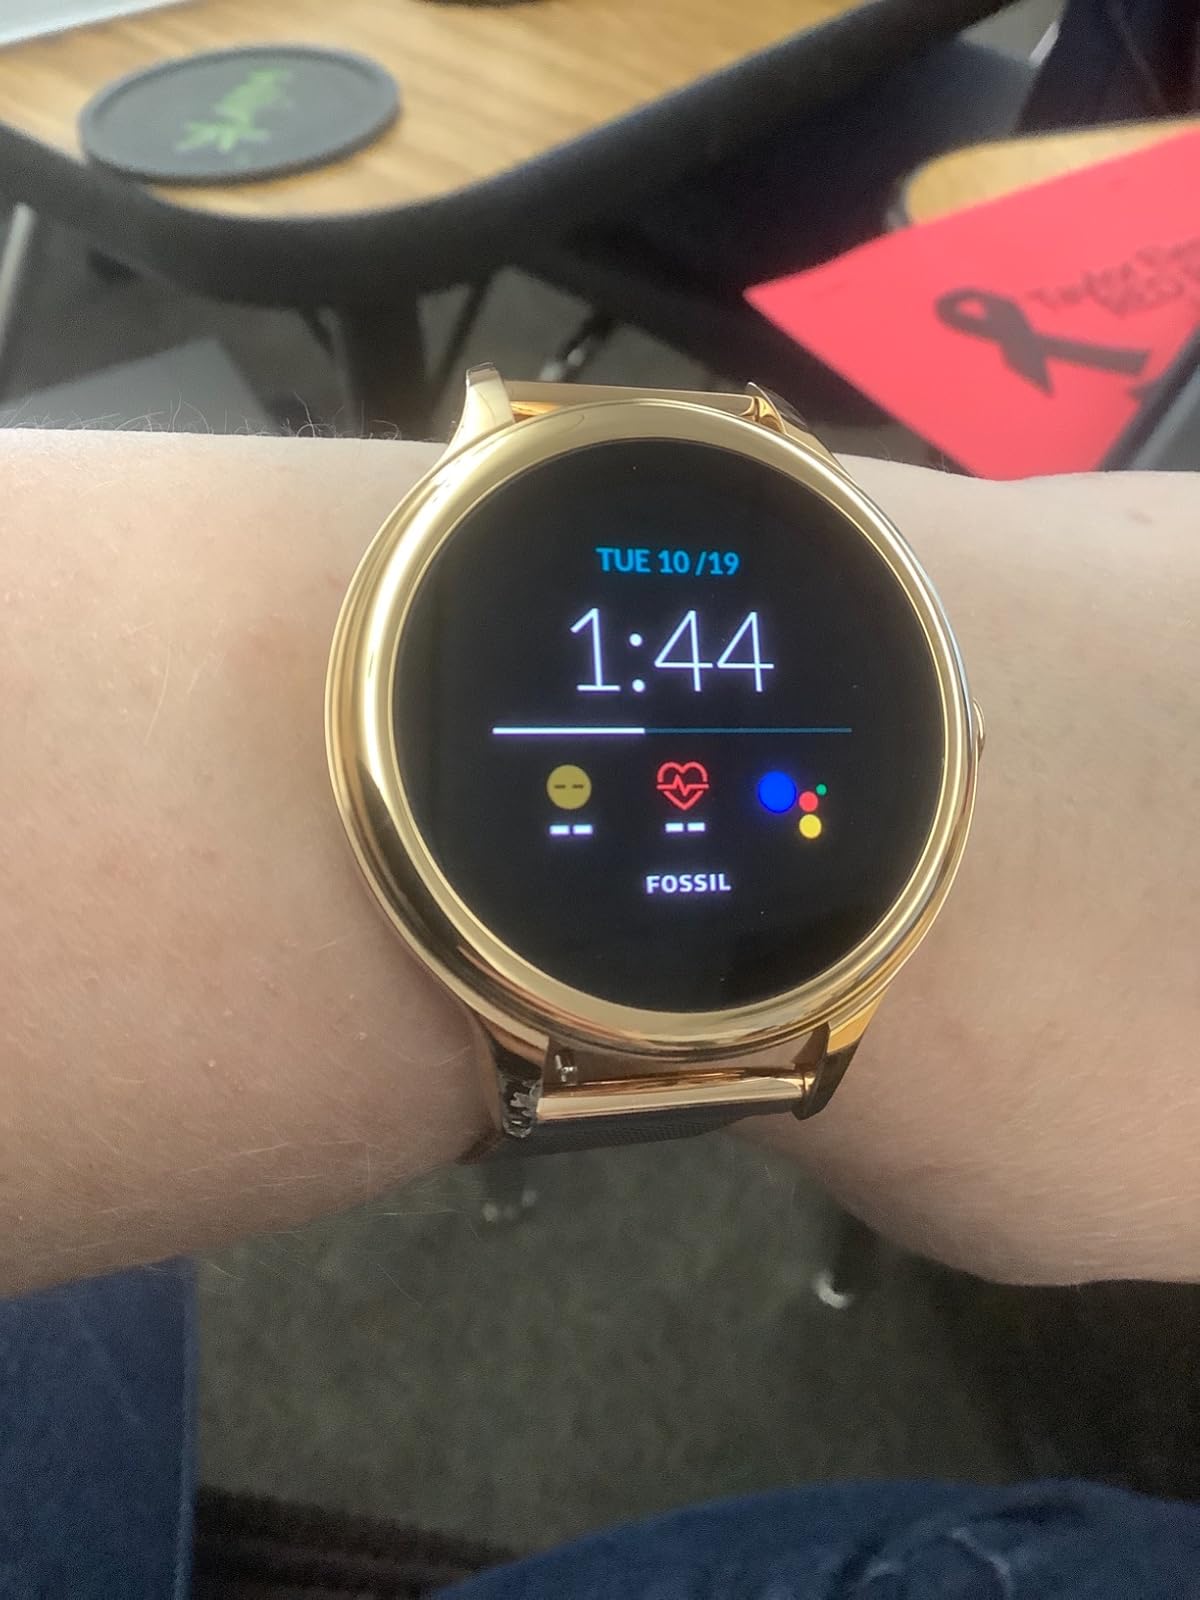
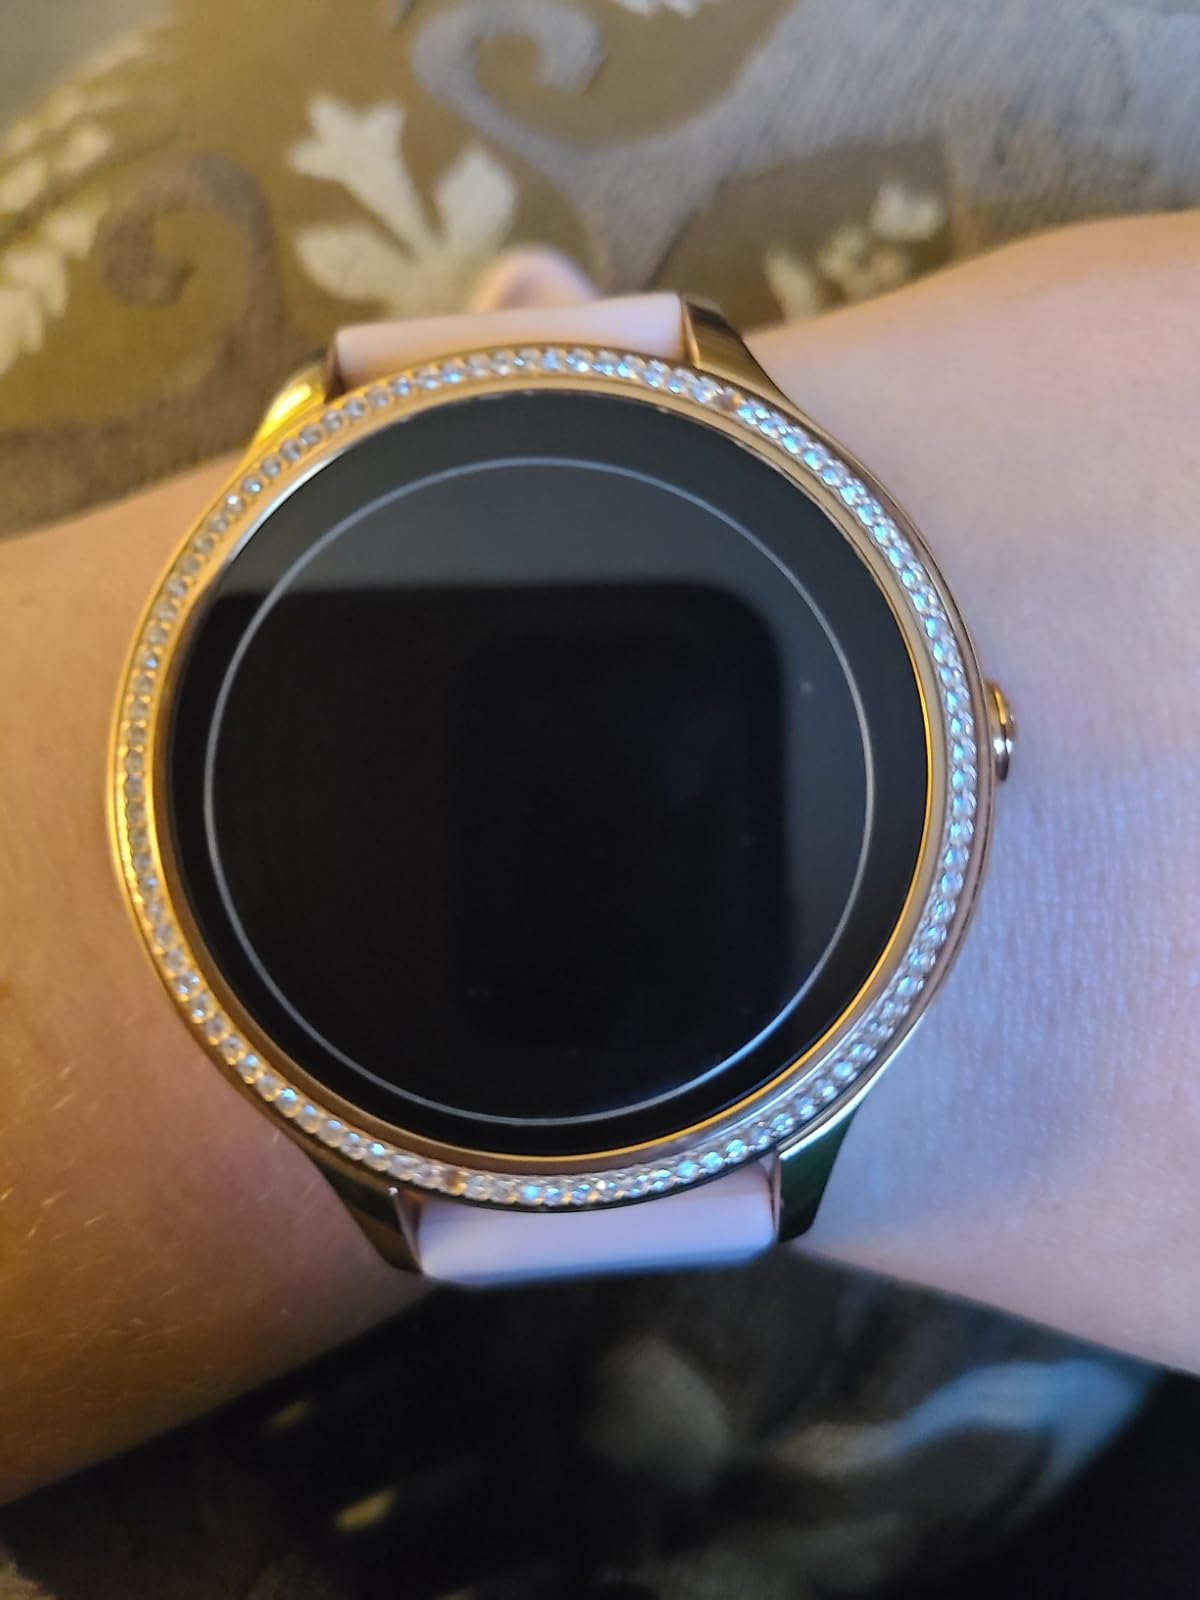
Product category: smartwatch
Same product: no